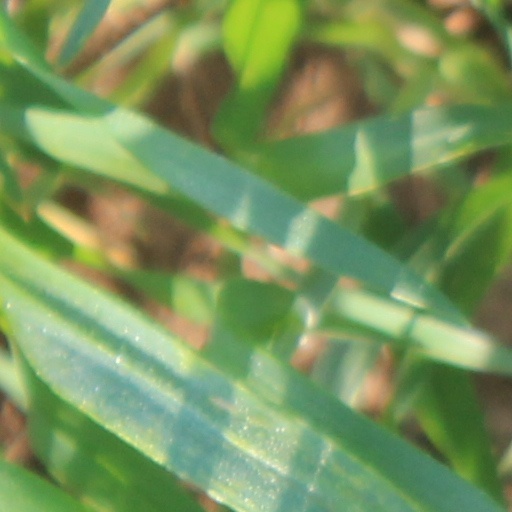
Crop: wheat